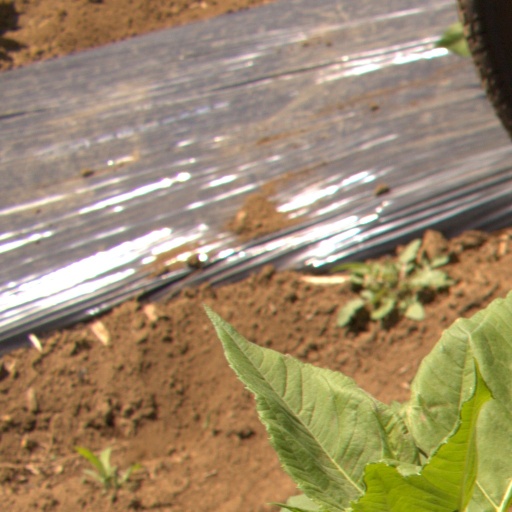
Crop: Jerusalem artichoke